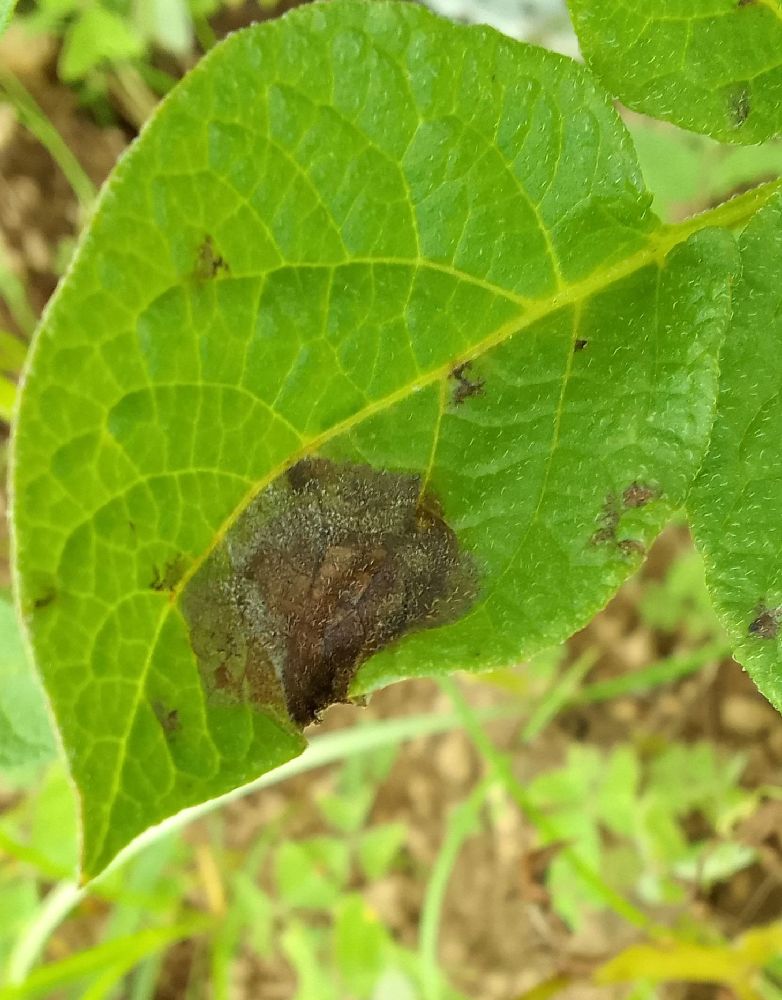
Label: Late blight